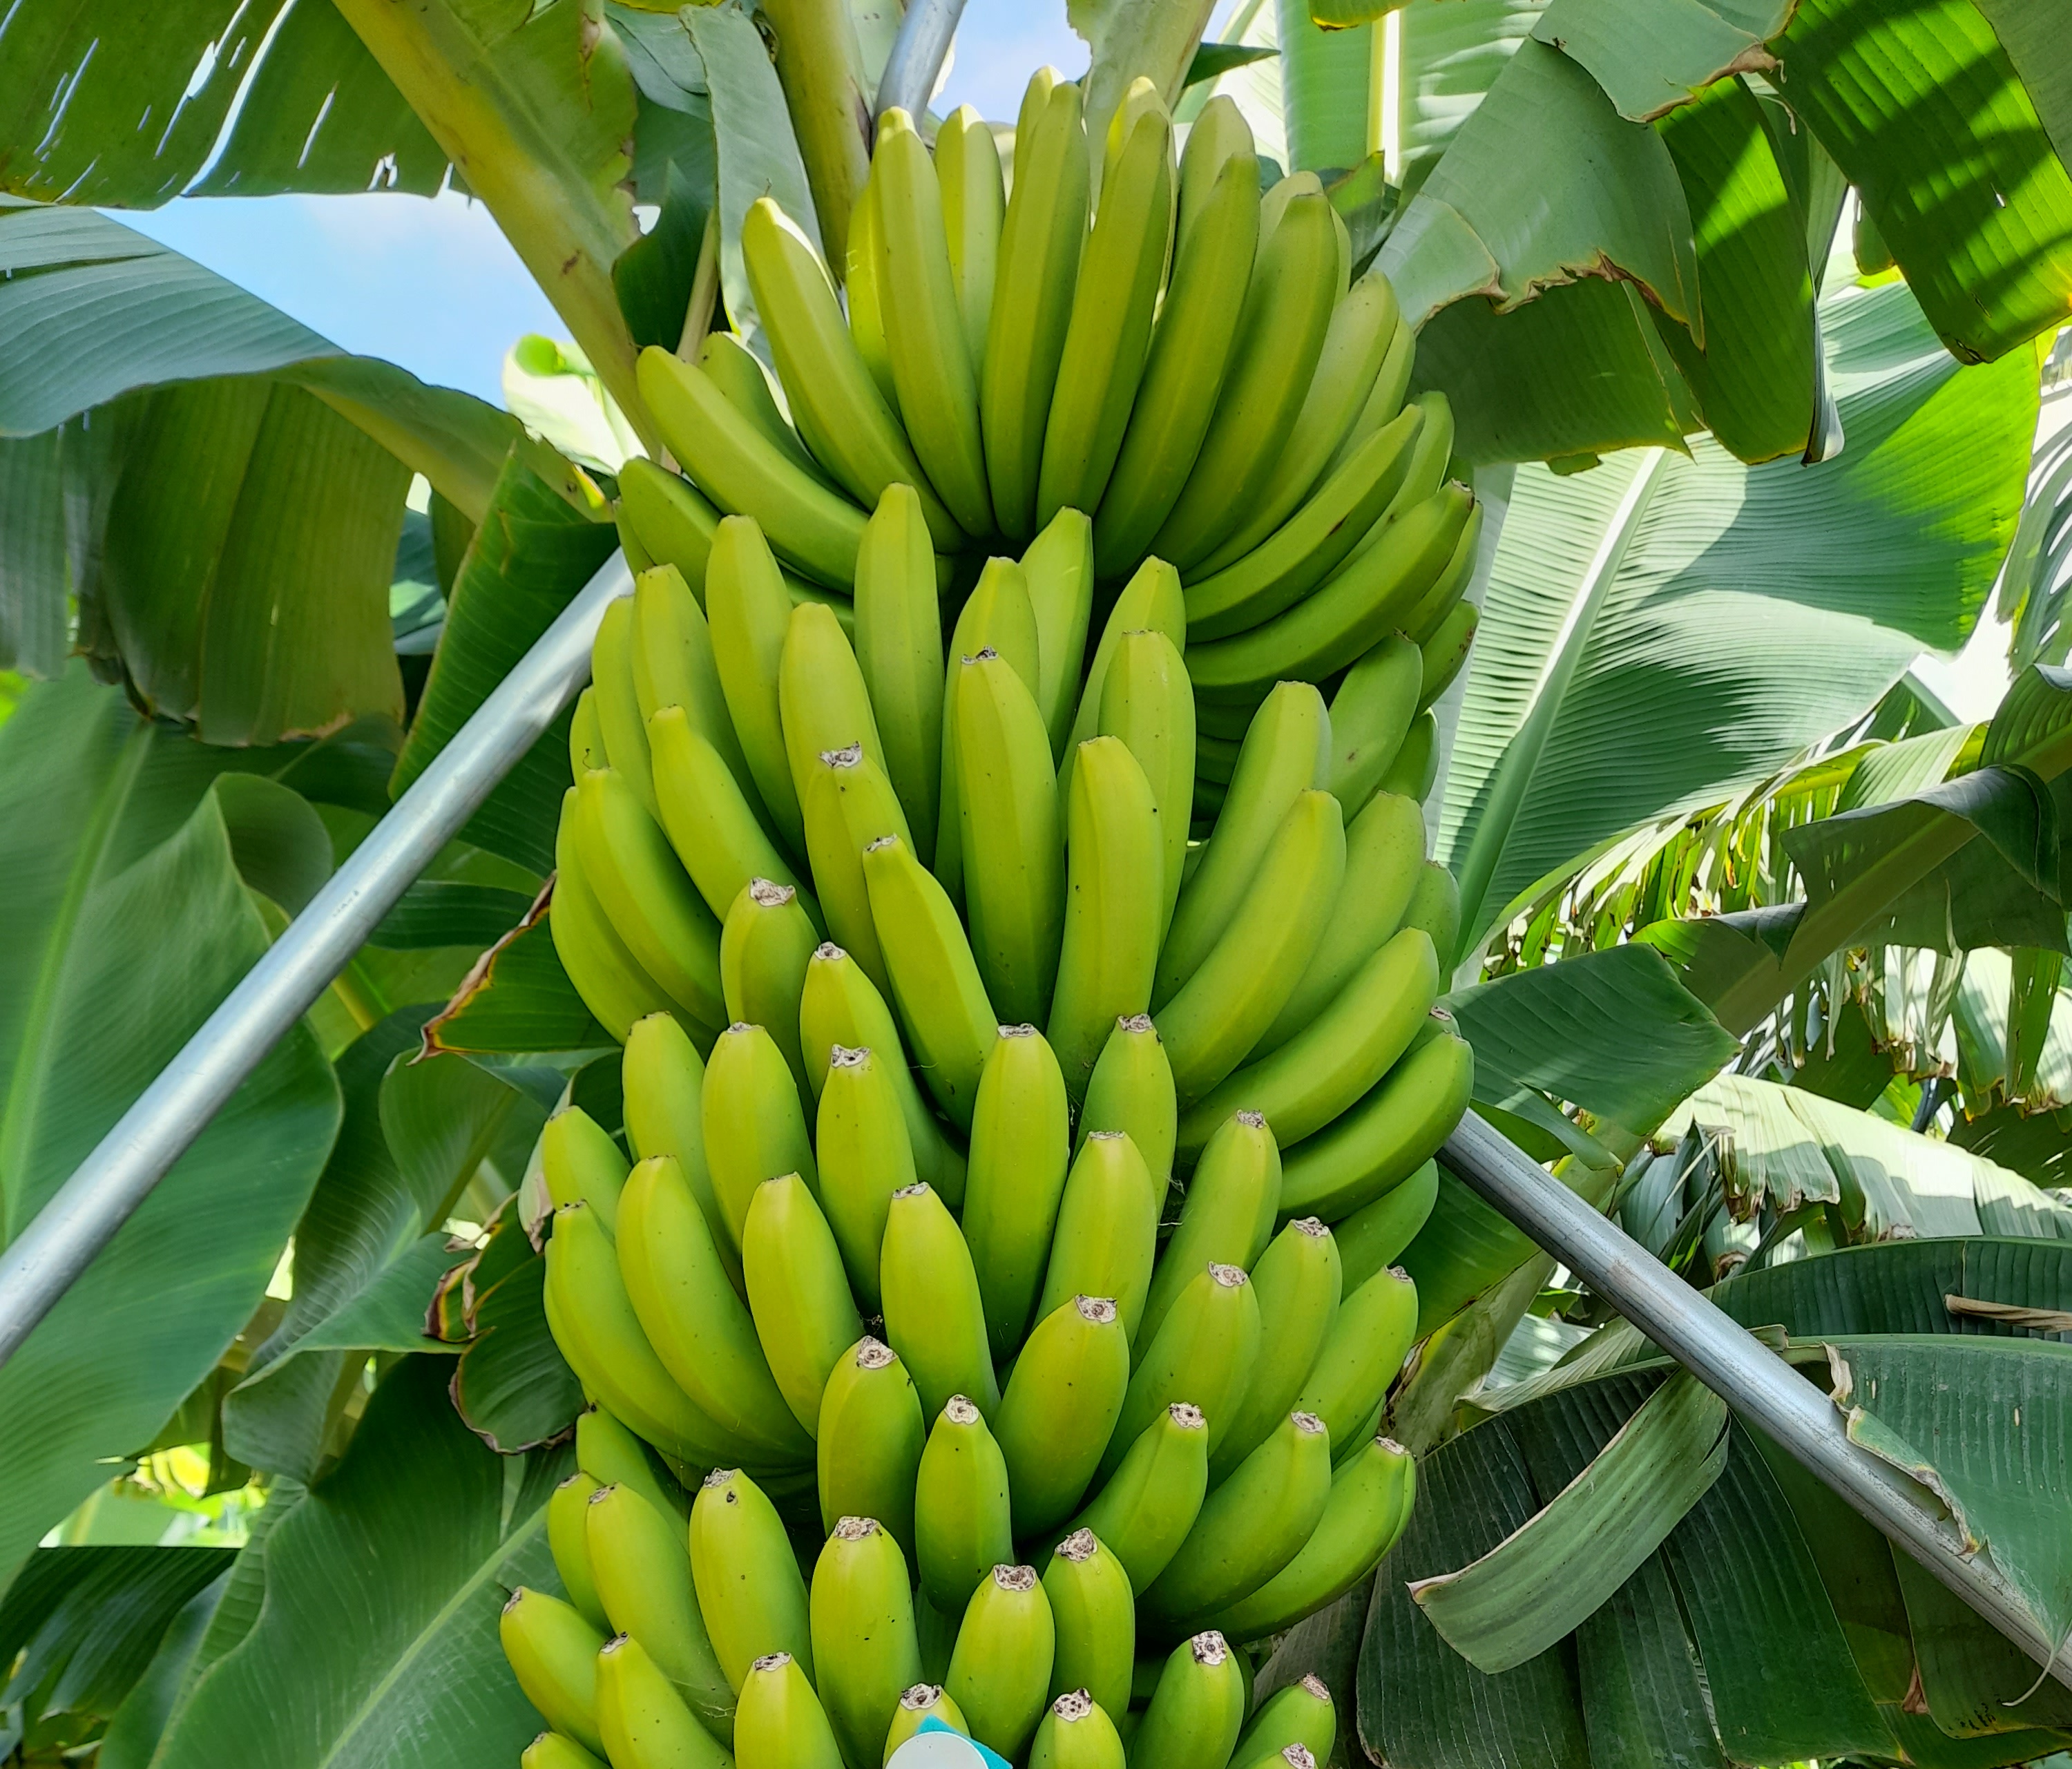
Label: Cut